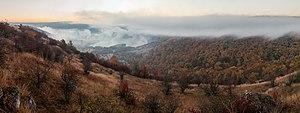
L'oblast de Khmelnytsky ou oblast de Khmelnitski est une subdivision administrative d'Ukraine. Sa capitale est la ville de Khmelnytskyï.